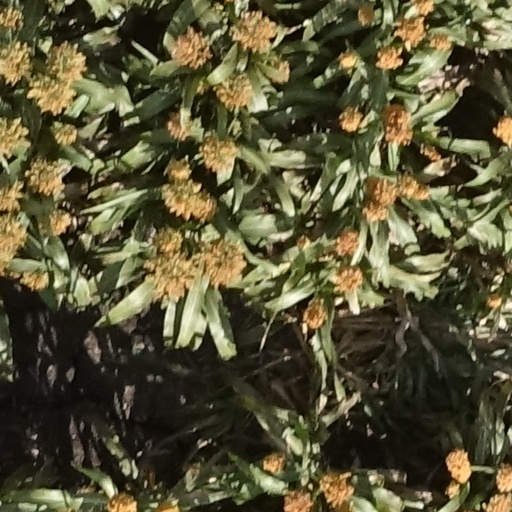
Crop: sorghum